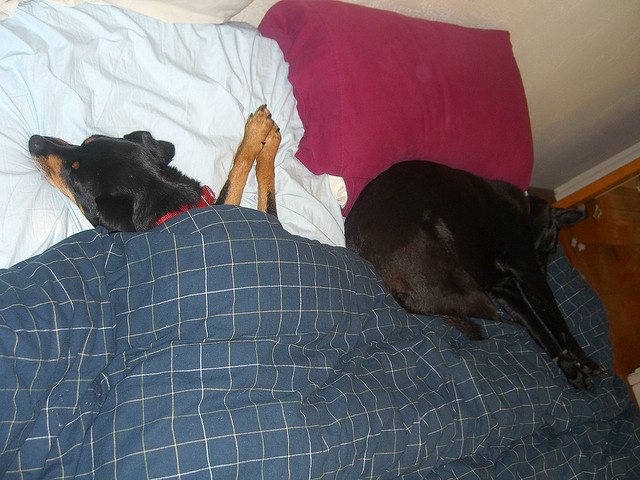
A dog laying on top of a bed next to another dog.
Two dogs sleeping on a bed covered with duvet
A couple of dogs are sleeping in a bed
two black dogs sleeping on pillows on a bed
Two dogs are sleeping together on the bed.